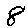
Label: 8